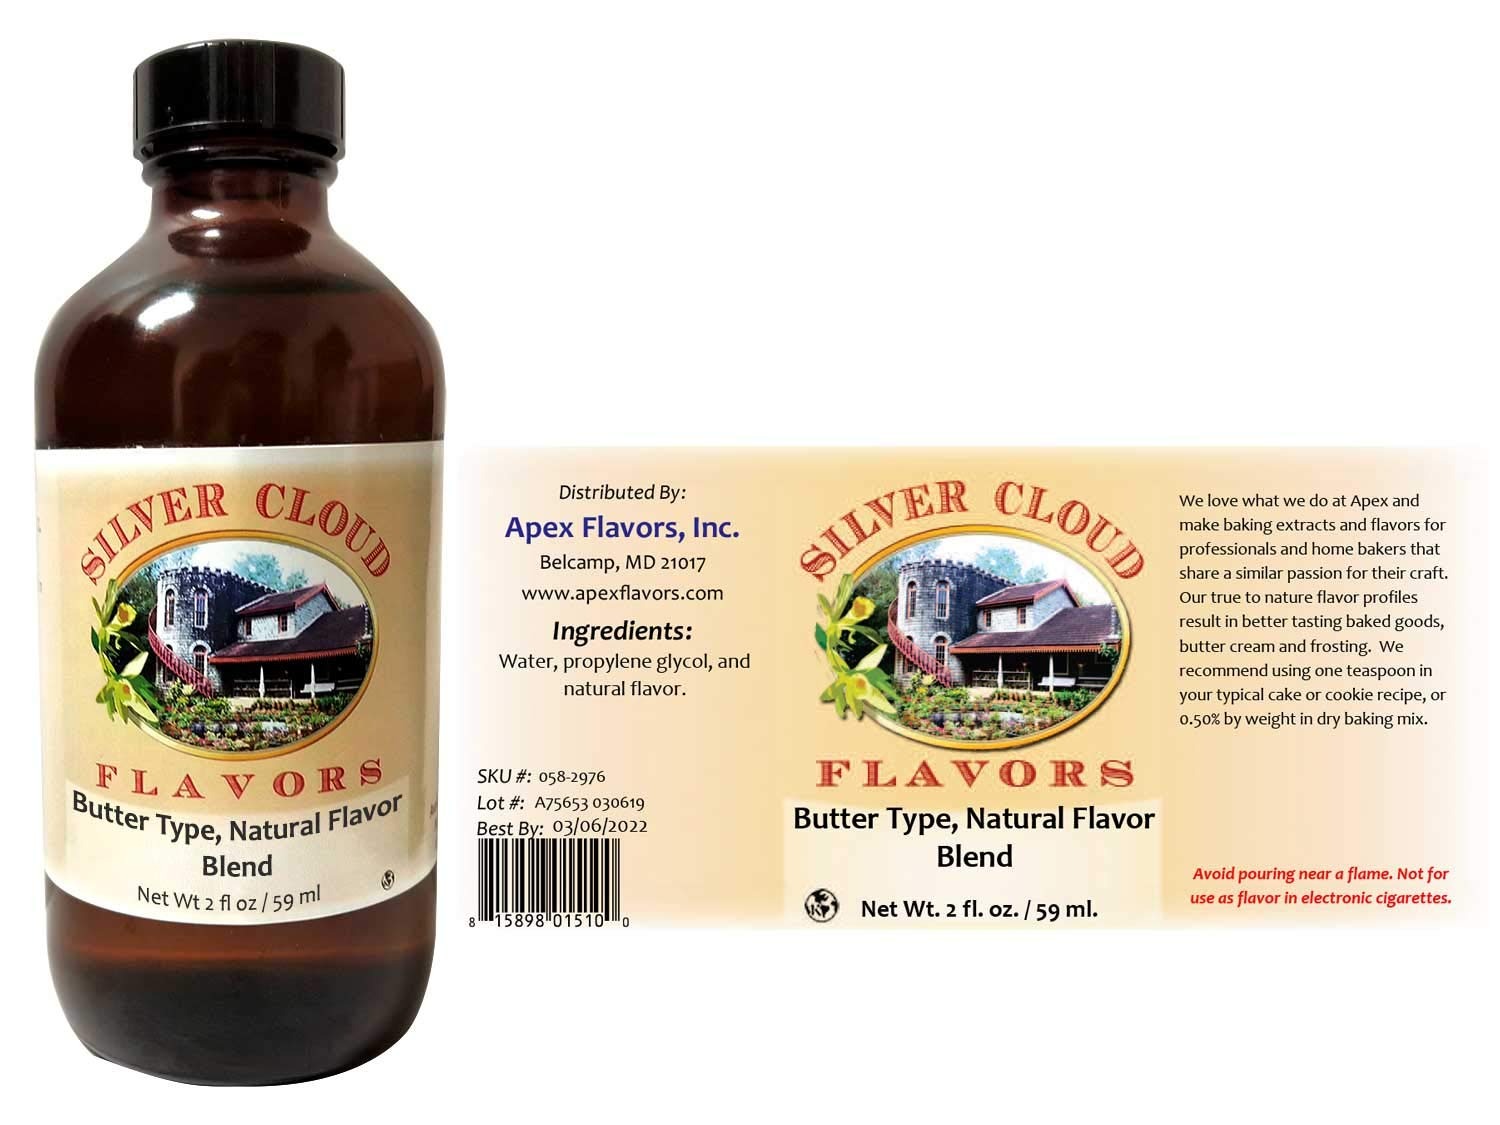
Item Name: Butter Type Extract, Natural Flavor Blend - 2 fl. oz. glass bottle
Bullet Point 1: Butter Type Extract, Flavor, Flavoring
Bullet Point 2: For Baking, Beverages and Ice Cream
Bullet Point 3: Natural Flavor, Water Soluble, Sugar Free, Gluten Free
Bullet Point 4: Kosher
Bullet Point 5: Contains No Ingredients Derived From Butter
Product Description: This great tasting, clear, natural butter flavor can be used in any baking application. Heat stable, this flavor has a well rounded, sweet, creamy profile perfect for cakes and cookies. Try using our Butter Type Extract, Natural Flavor Blend in pancakes, waffles and low fat, low calorie applications where using real butter might be problematic. Contains No Ingredients Derived From Butter.
Value: 2.0
Unit: Fl Oz

Price: 6.85